Fly Me to the Moon (2008 film)

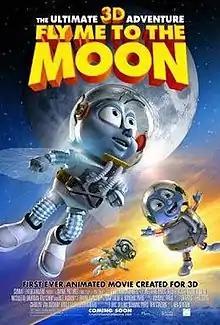
Theatrical release poster

Fly Me to the Moon is a 2008 animated science fiction comedy film about three flies who stowaway aboard Apollo 11 and travel to the Moon. It was directed by Ben Stassen and written by Domonic Paris. The film was released in digital 3-D in Belgium on 30 January 2008, and in the US and Canada on 15 August. The film was also released in IMAX 3-D in the US and Canada on 8 August. The film serves as a fictionalized retelling of the 1969 Apollo 11 mission by incorporating a story of three young flies that stow away on the rocket to fulfill their dream of going up to the moon, while their families take on a group of Soviet flies who try to sabotage the mission.